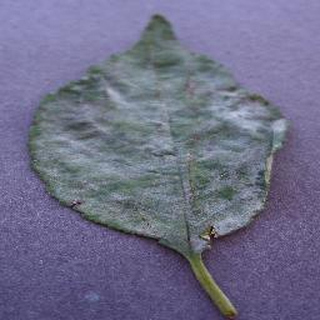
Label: cherry_powdery_mildew